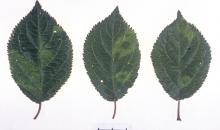
Plant: Plum
Disease: plum pox virus